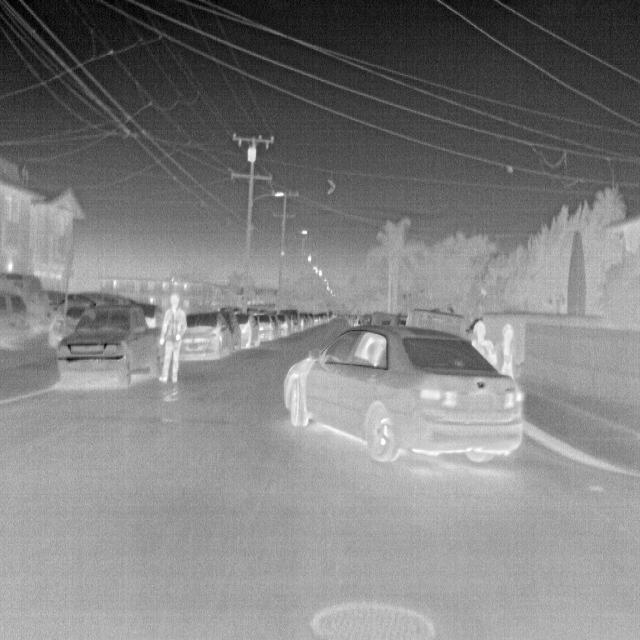
Detected objects:
label: person
label: person
label: person